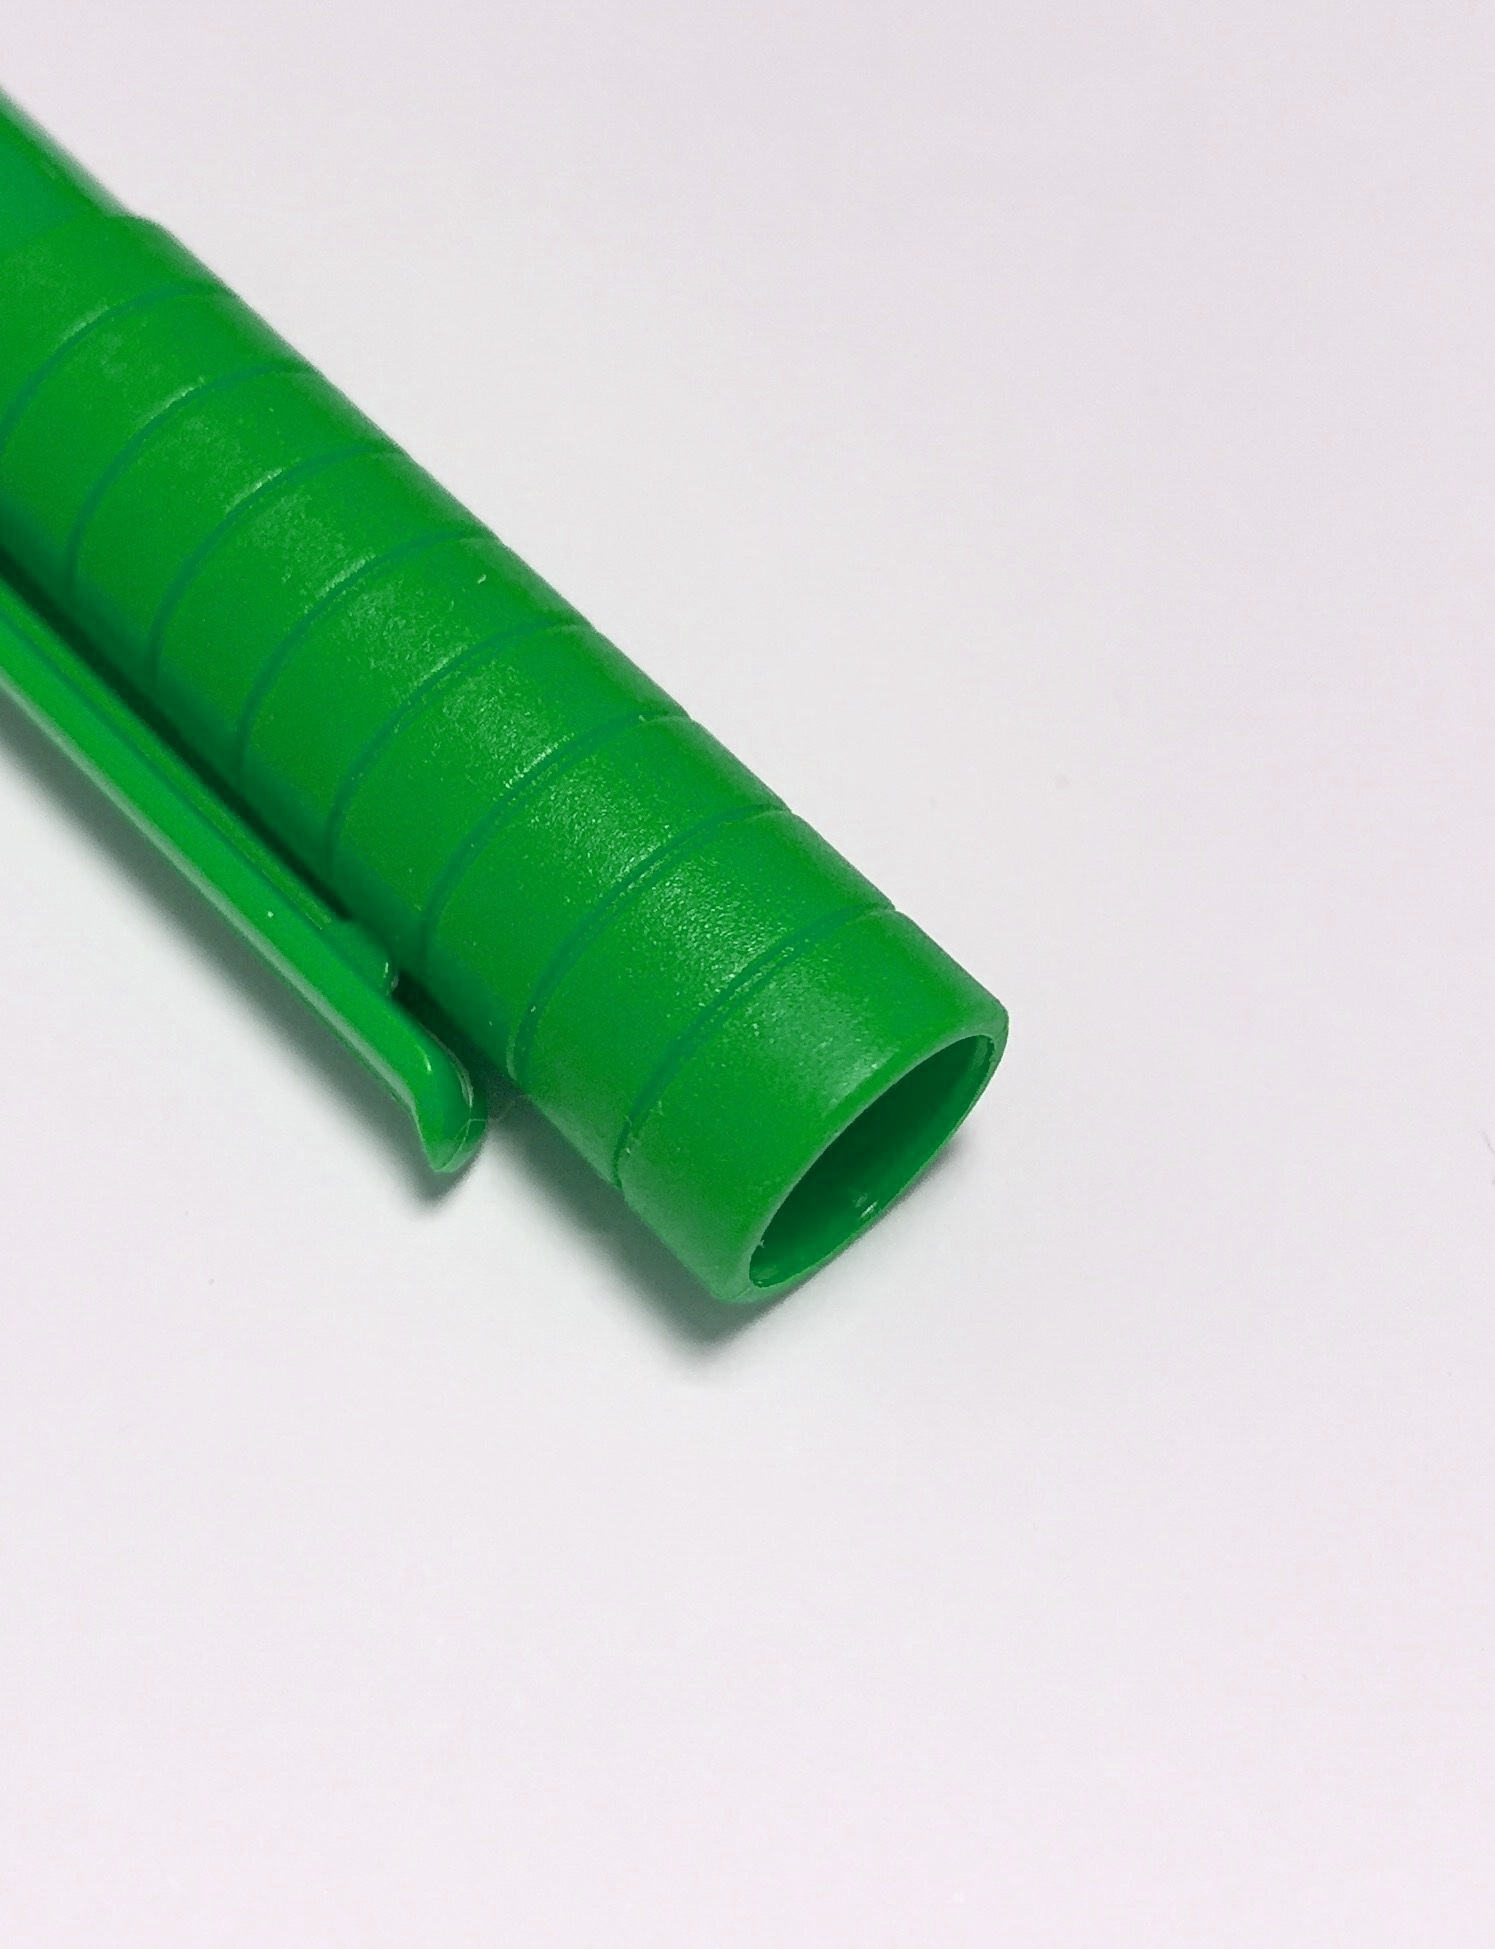
abstract, texture, pen, pattern, green, office, colorful, paper, material, background, leave, template